Rugby Western Relief Road

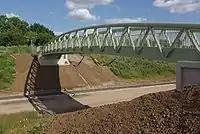
The southern section of the road near completion

Public consultation regarding the roads was started in November 1997 about a decade before construction began and ended two months later in January 1998. The original road plan had it running through Cawston and not around it but the extra funding was quickly found to change this. In September 2002 Rugby Borough Council had finalised and submitted their plans which were accepted in October that year. In December 2005 the Department for Transport approved Compulsory Purchase and Side Roads Orders, albeit with slight modifications to the plan regarding the extreme southern end of the road. The construction company Carillion, who have also worked on the M6 toll and the 2009 M6 extension, were awarded the contract.